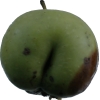
Label: Apple 12